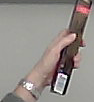
Product: toblerone_black